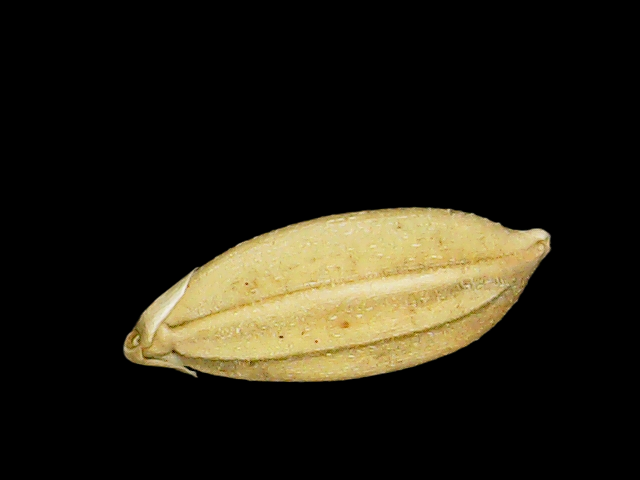
Rice variety: Binadhan08